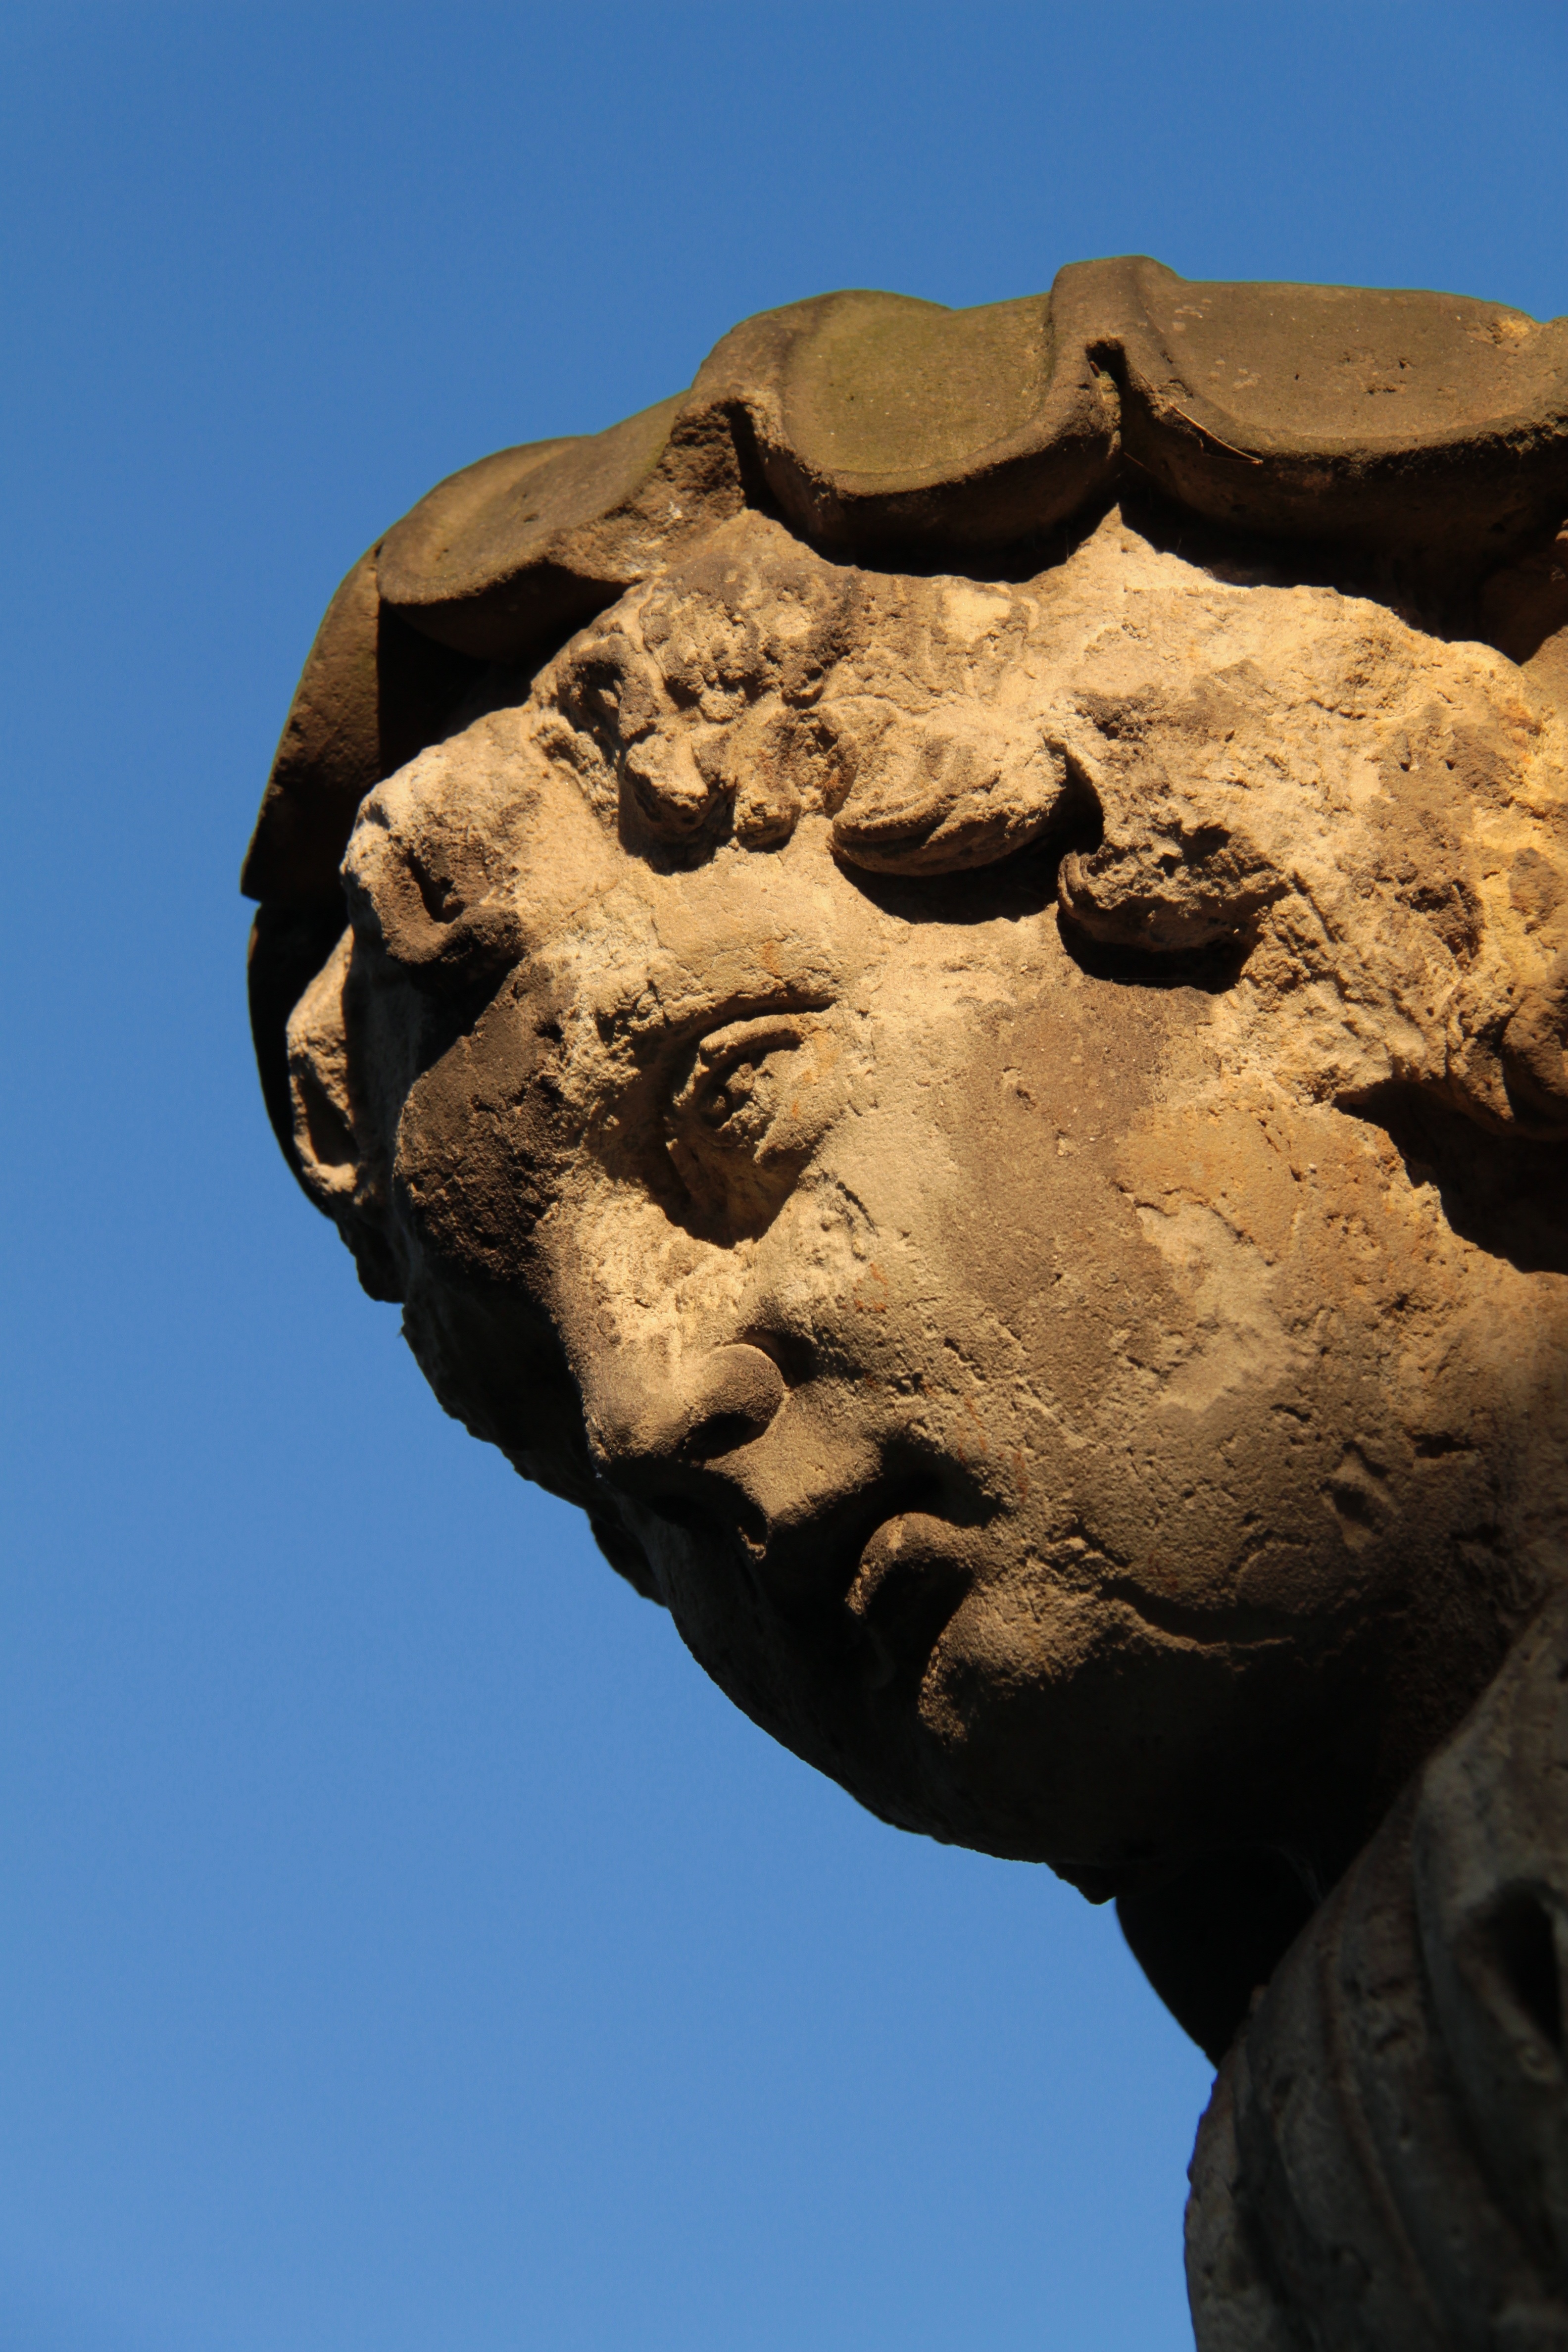
sand, rock, monument, statue, face, sculpture, catholic, art, figure, temple, carving, dresden, old cemetery, ancient history